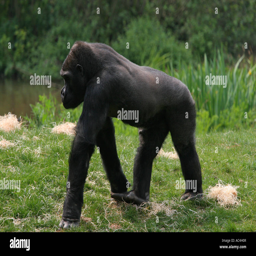
biological subspecies on all fours outside its sleeping area on a nature reserve